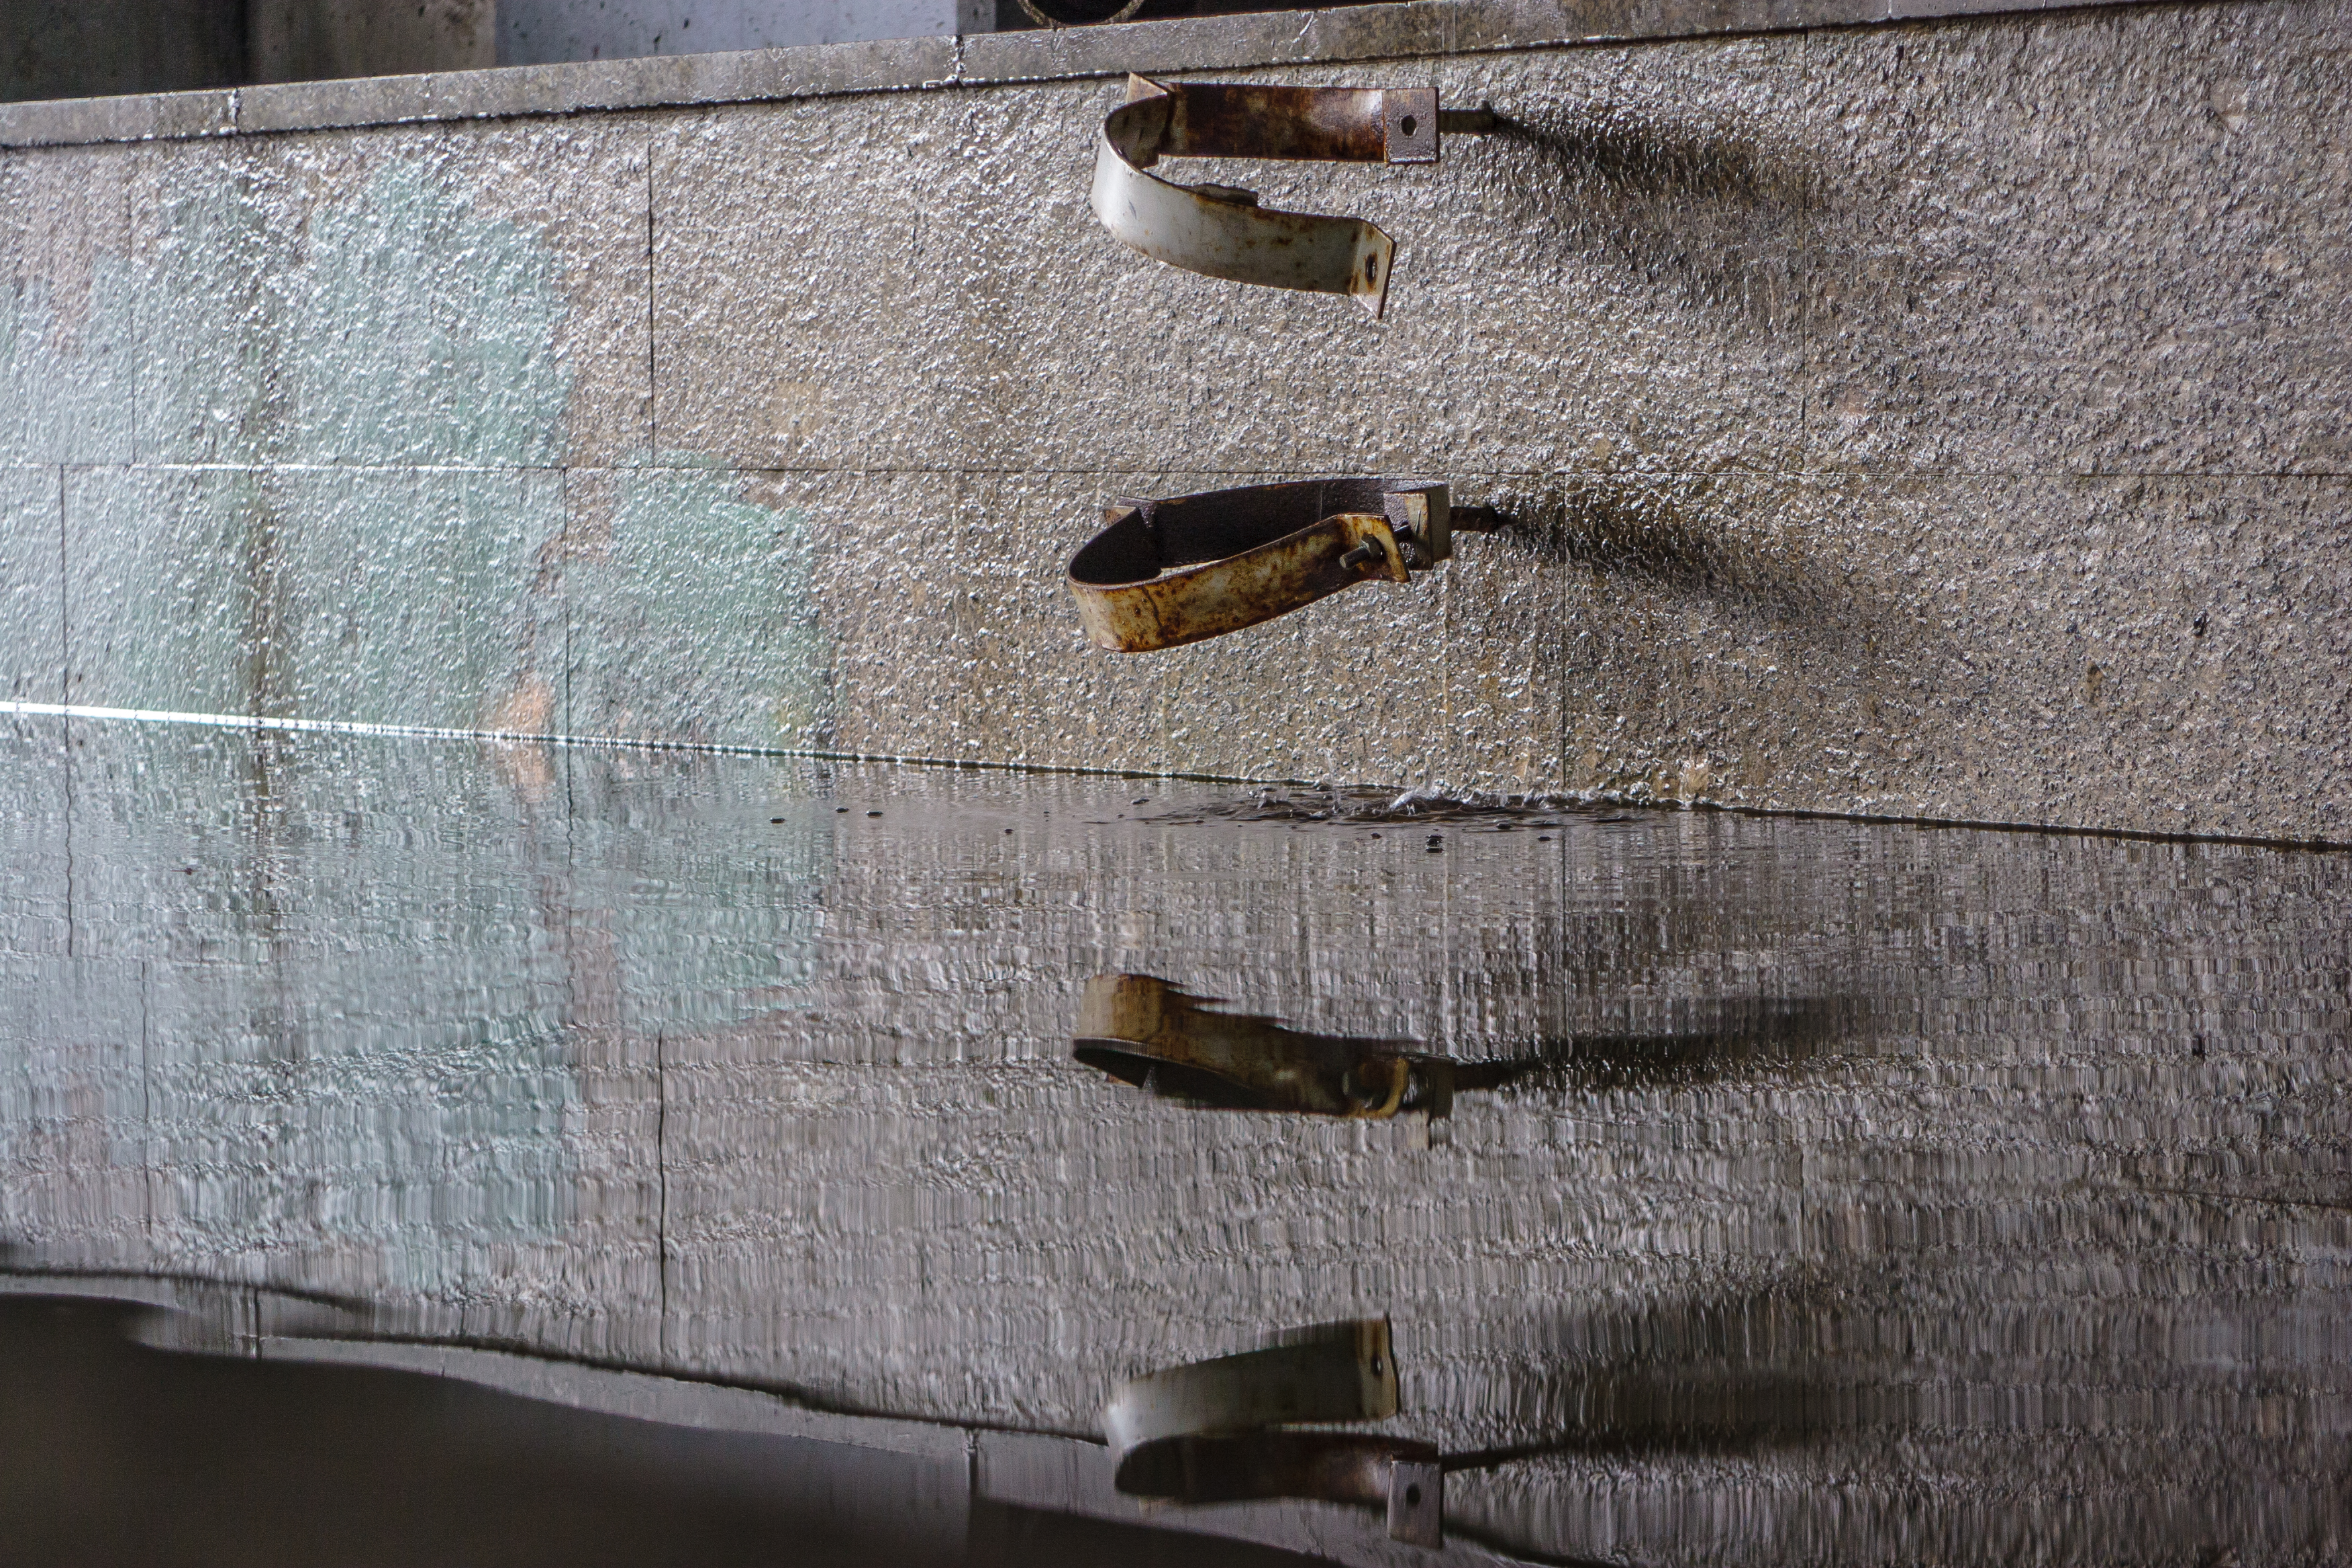
images, wood, door, grey, Tints and shades, hardwood, rectangle, road surface, concrete, pattern, twig, artifact, metal, flooring, font, shadow, wood stain, brick, plank, trunk, rust, brickwork, facade, stain, stone wall, home door, cement, still life photography, rock